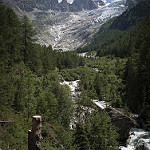
Label: mountain